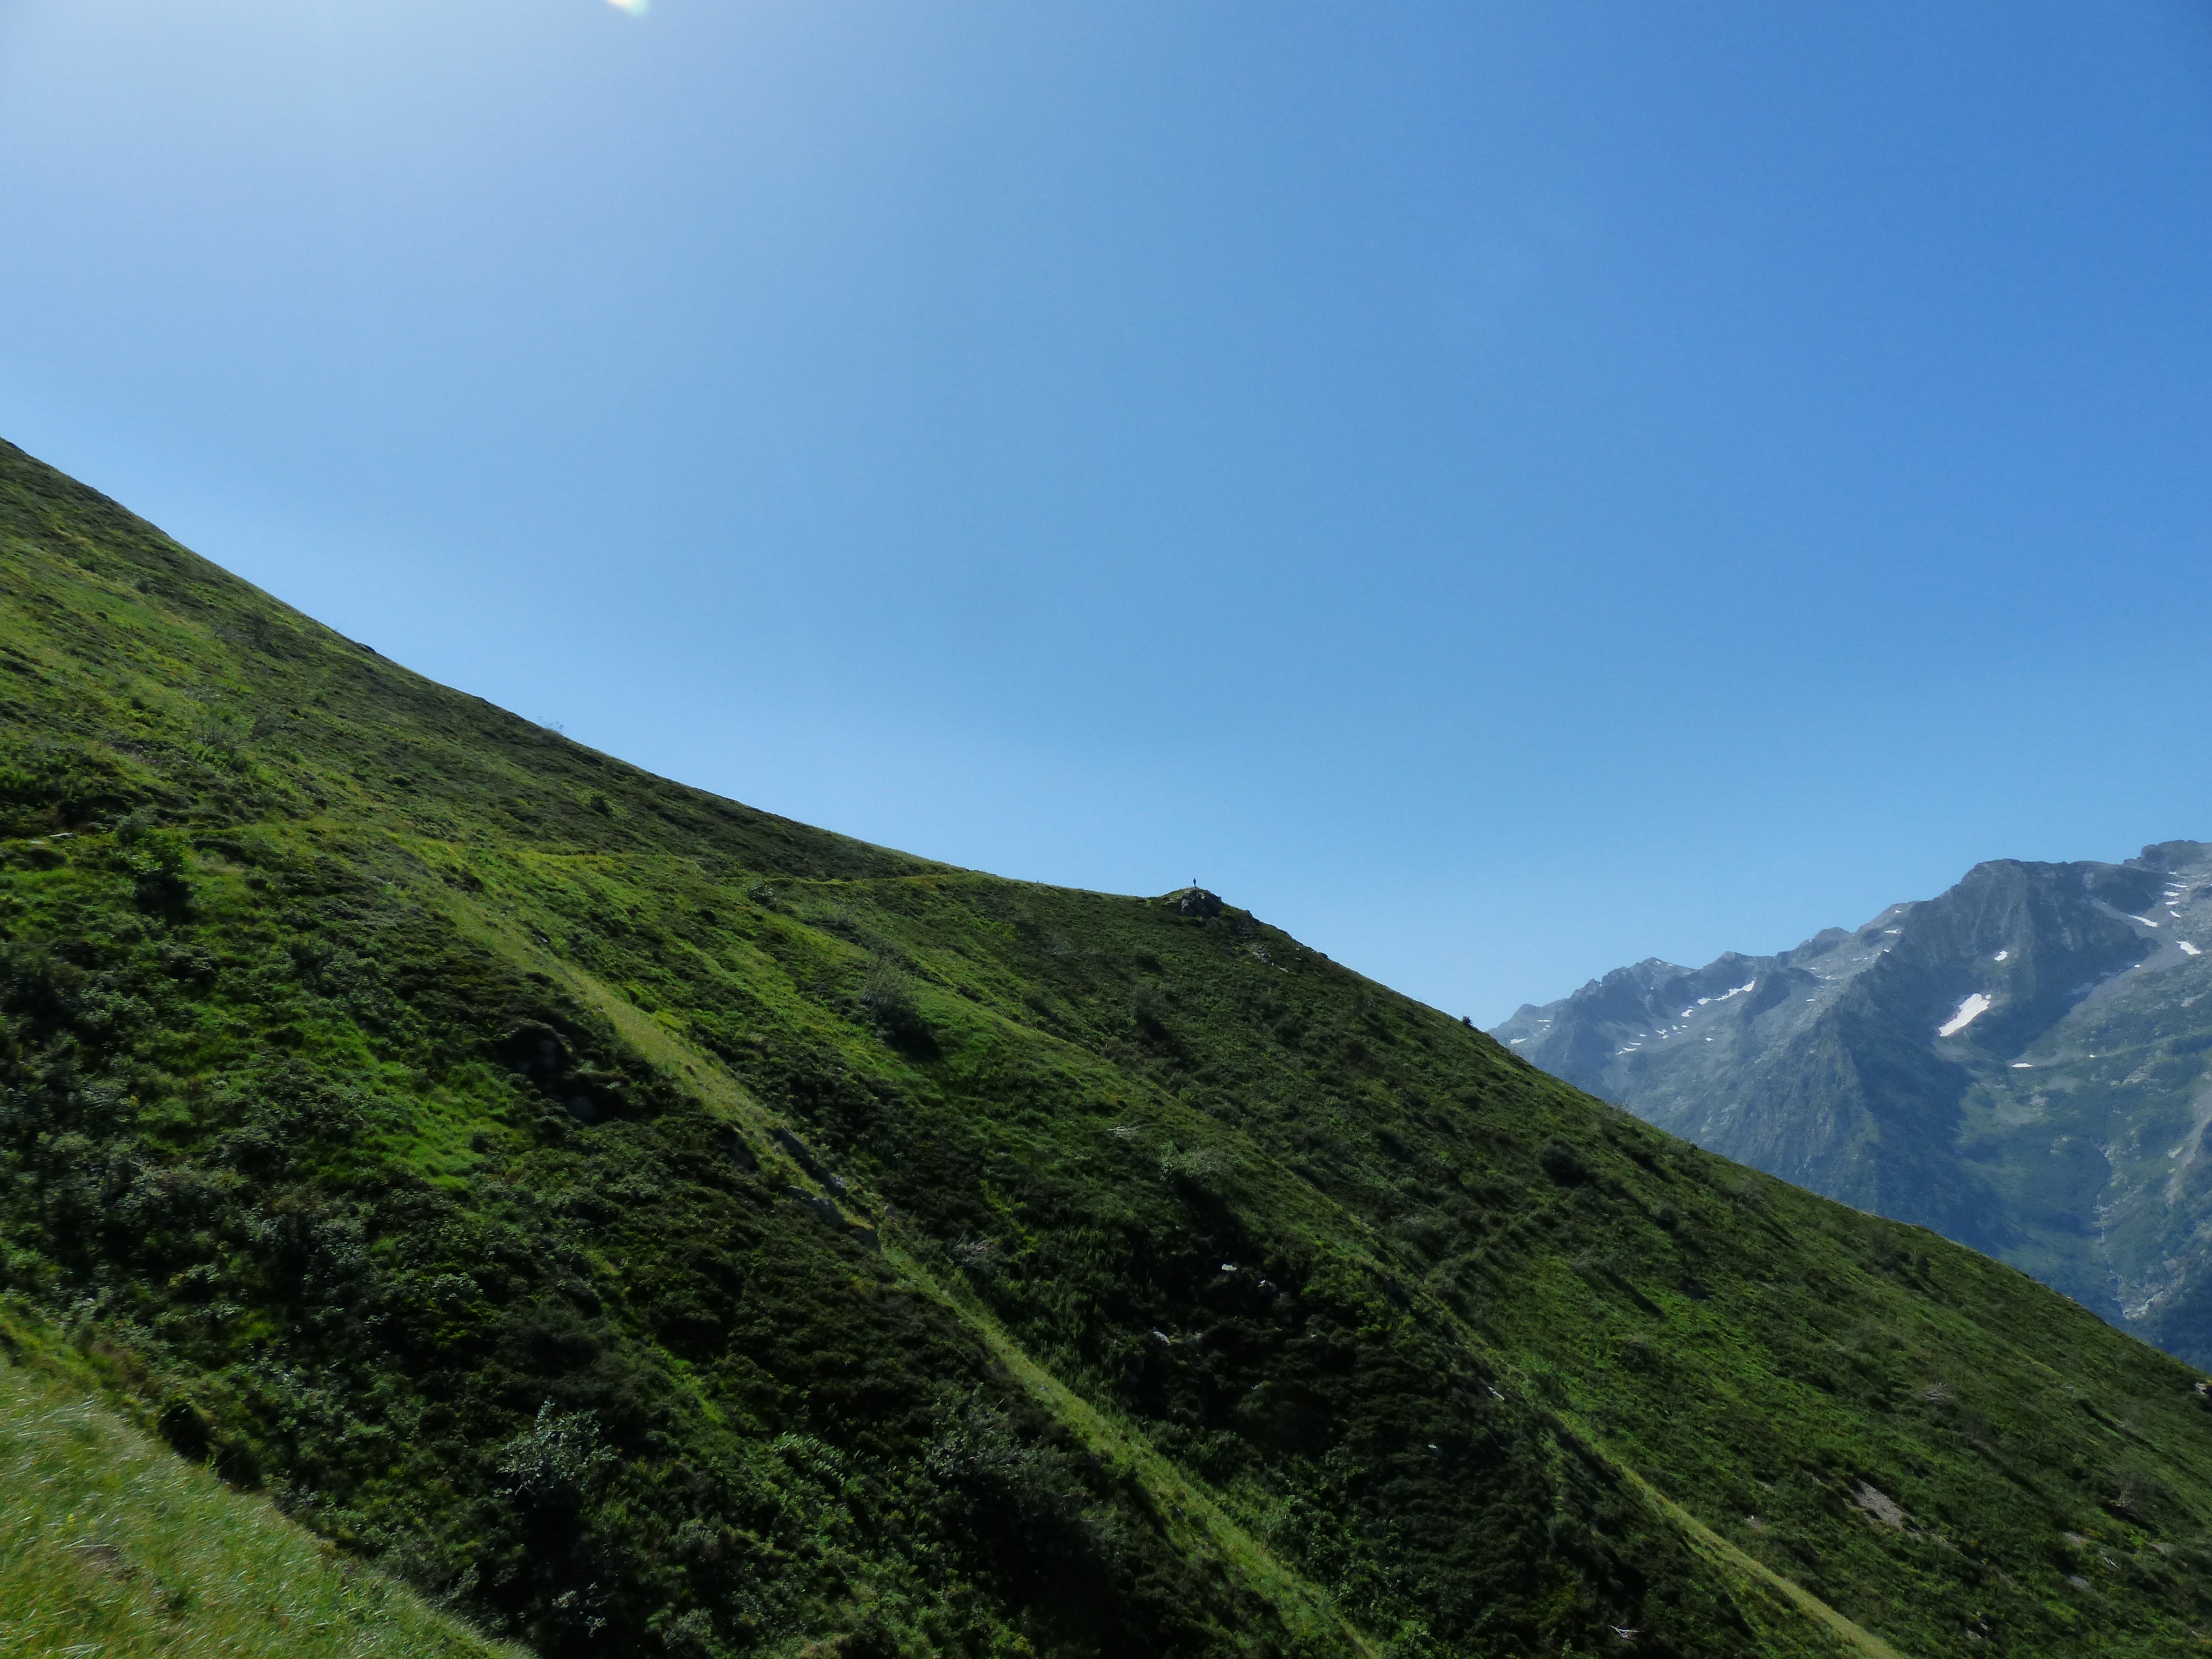
landscape, nature, mountain, trail, meadow, hill, valley, mountain range, cliff, hike, alpine, fjord, highland, terrain, ridge, summit, mountains, alps, grassland, plateau, fell, loch, ecosystem, landform, mountain pass, maritime alps, long distance trail, grassy slope, geographical feature, mountainous landforms, gta, grande traversata delle alpi, monte pianard